Shrine (novel)

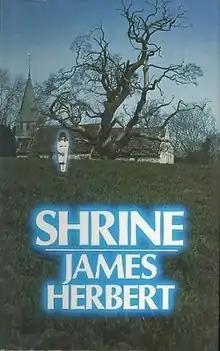
First edition

Shrine is a 1983 horror novel by English writer James Herbert, exploring themes of religious ecstasy, mass hysteria, demonic possession, faith healing and Catholicism.